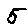
Label: 5